MEDays

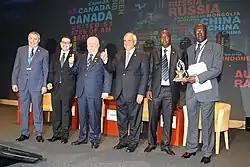
Picture took after the Opening Session of the MEDays 2012 Forum

In the wake of the 2011 edition, MEDays 2012 highlighted major economic and geopolitical issues that raise questions about the advent of new order across the planet. In accordance with its role as the voice for the developing countries, the forum shed light on the reality that the power of emerging countries continues to constitute a key parameter of the new world order.